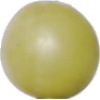
Label: Grape White 2